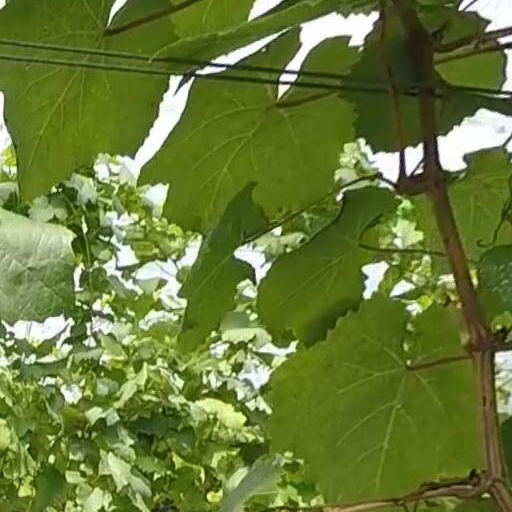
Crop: grape